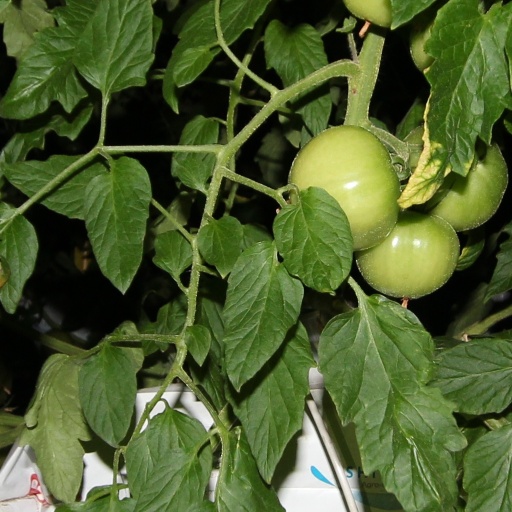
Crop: tomato